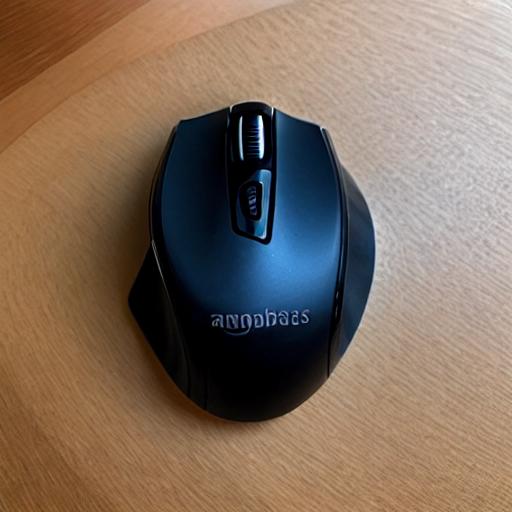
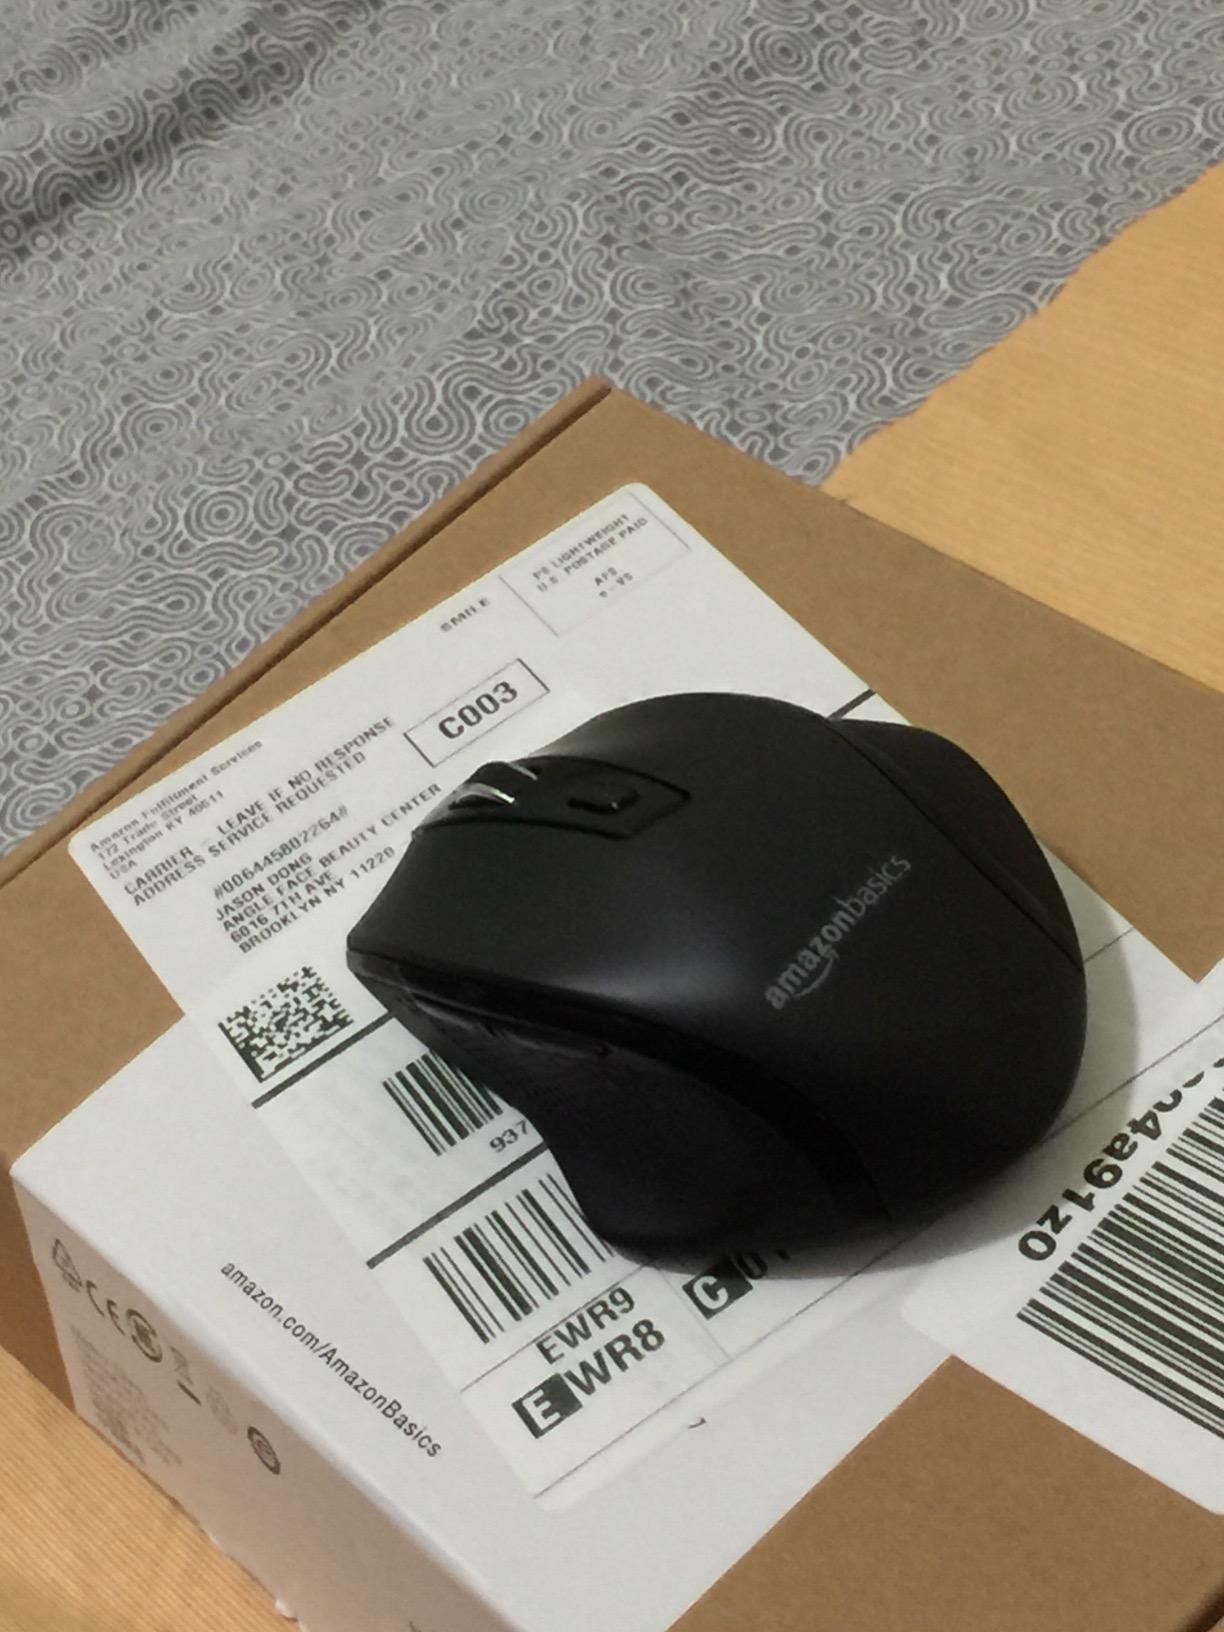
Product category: mouse
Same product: no